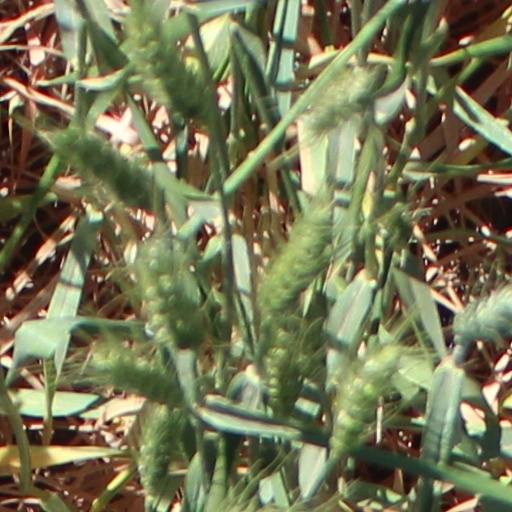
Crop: wheat